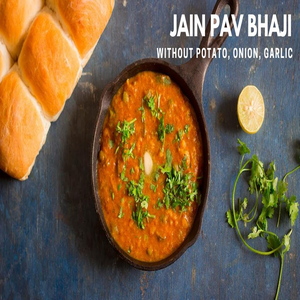
Dish: pavbhaji